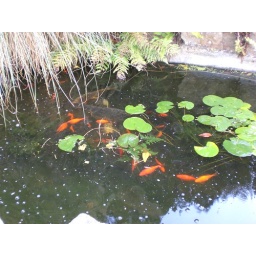
fish in the water feature at Woodvale